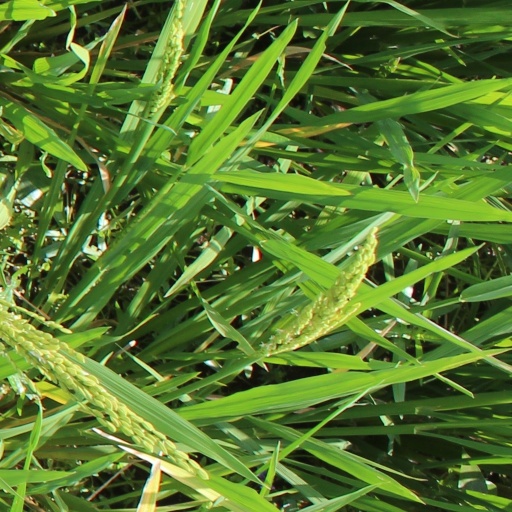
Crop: rice